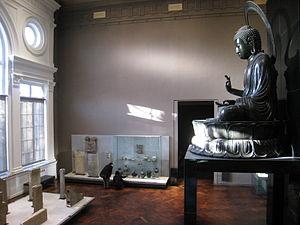
Le musée Cernuschi est un musée parisien consacré aux arts asiatiques, et plus spécifiquement à ceux de l'Extrême-Orient : Chine, Japon, Corée et Vietnam. C'est le deuxième musée consacré aux arts asiatiques en France et le cinquième consacré à l’art chinois en Europe.